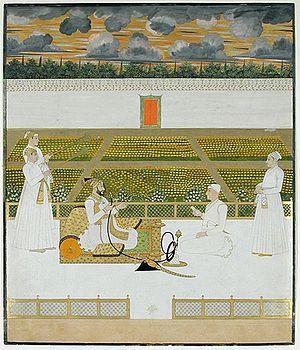
Syed Mir Jafar Ali Khan Bahadur, né vers 1691 et mort le 5 février 1765, est un militaire et homme d'État bengali qui fut le premier nabab du Bengale à se placer sous la dépendance de la Compagnie britannique des Indes orientales. Son règne est une étape fondamentale dans la mise en place de la domination britannique sur le sous-continent indien.